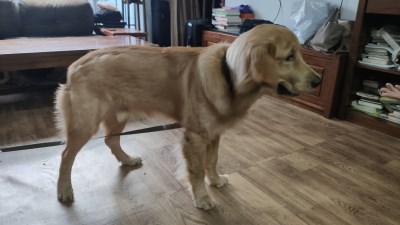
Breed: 5355-n000126-golden_retriever